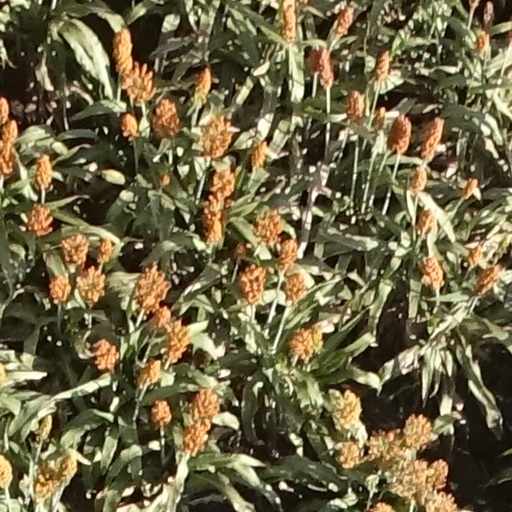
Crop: sorghum